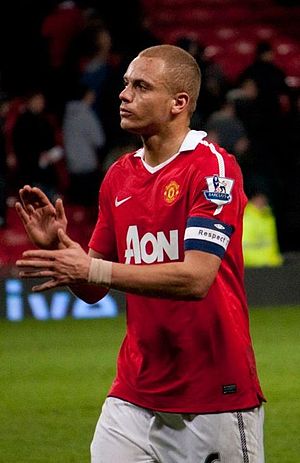
Wes Brown
Wesley Michael "Wes" Brown er en engelsk fodboldspiller, der i øjeblikket spiller som forsvarsspiller for Kerala Blasters i Indien. Han har tidligere i en årrække repræsenteret Manchester United.